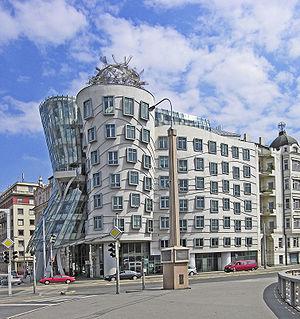
Frank Owen Goldberg, dit Frank Owen Gehry, né le 28 février 1929 à Toronto, est un architecte américano-canadien. Professeur d’architecture à l’université Yale, il est considéré au début du XXIᵉ siècle comme un des plus importants architectes vivants. Il fait partie des mouvements du déconstructivisme et du post-structuralisme. Ses constructions sont généralement remarquées pour leur aspect original et tordu; il conçoit des formes de proportions vastes et mouvantes.